Environmental issues in Haiti

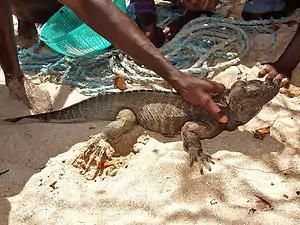
People capture a rhinoceros iguana on Limbe Island, Northern Haiti.

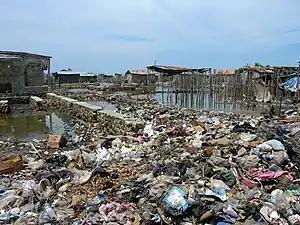
Household rubbish used to build a causeway in Cap-Haïtien.

Environmental issues in Haiti include a historical deforestation problem, overpopulation, a lack of sanitation, natural disasters, and food insecurity. The major reasons for these environmental issues are corruption, human exploitation, and the embezzlement of taxpayers' funds for personal gains. In addition, there is not sufficient protection or management of the country's natural resources. Other environmental issues, such as decreases in precipitation and more severe natural disasters, will likely arise in Haiti as a result of climate change. Experts agree that Haiti needs to adopt new policies to address both the issues that already exist and to prepare for the effects of climate change.